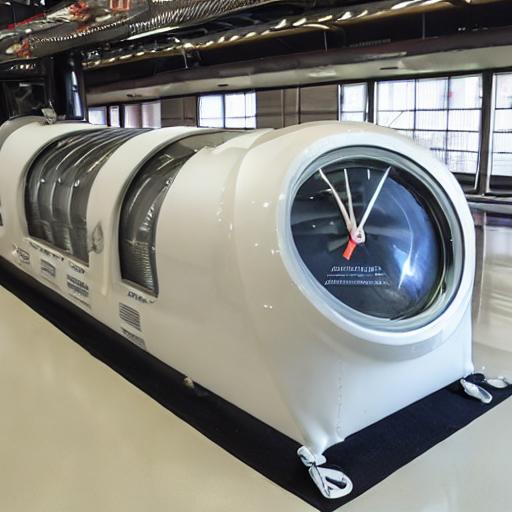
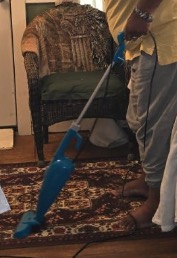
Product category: items_vacuum
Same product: no